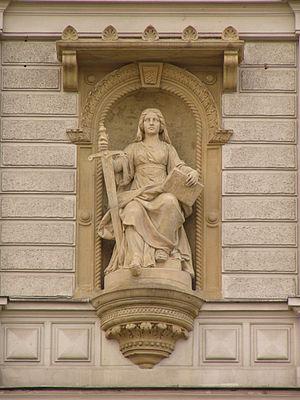
Justice ou Justitia est, dans la mythologie romaine, la déesse de la Justice. C'est une personnification allégorique de la force morale qui sous tend le système légal. La symbolique judiciaire utilise également depuis le XIIIᵉ siècle une figure de la mythologie grecque, Thémis, sous les traits d'une femme aux yeux bandés, symbolisant l'impartialité.